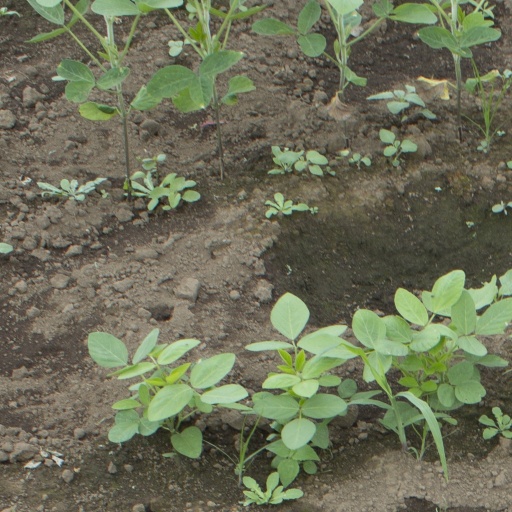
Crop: soybean